Dog bite tug

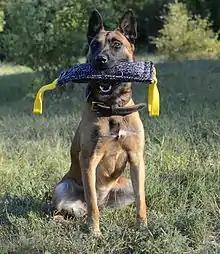
Malinois playing with dog bite tug made of French linen

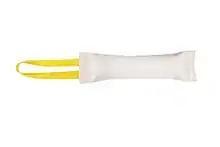
Dog bite tug made of fire hose for puppy and adult dog training

A bite tug is an important drive and retrieve building tool used in dog training. It is used for police, military and Schutzhund dog training. Bite tugs are perfect for puppies but can be used for training adult dogs as well.